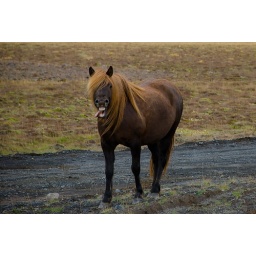
This horse followed me to the car and then rubbed his nose against my window until we drove off.